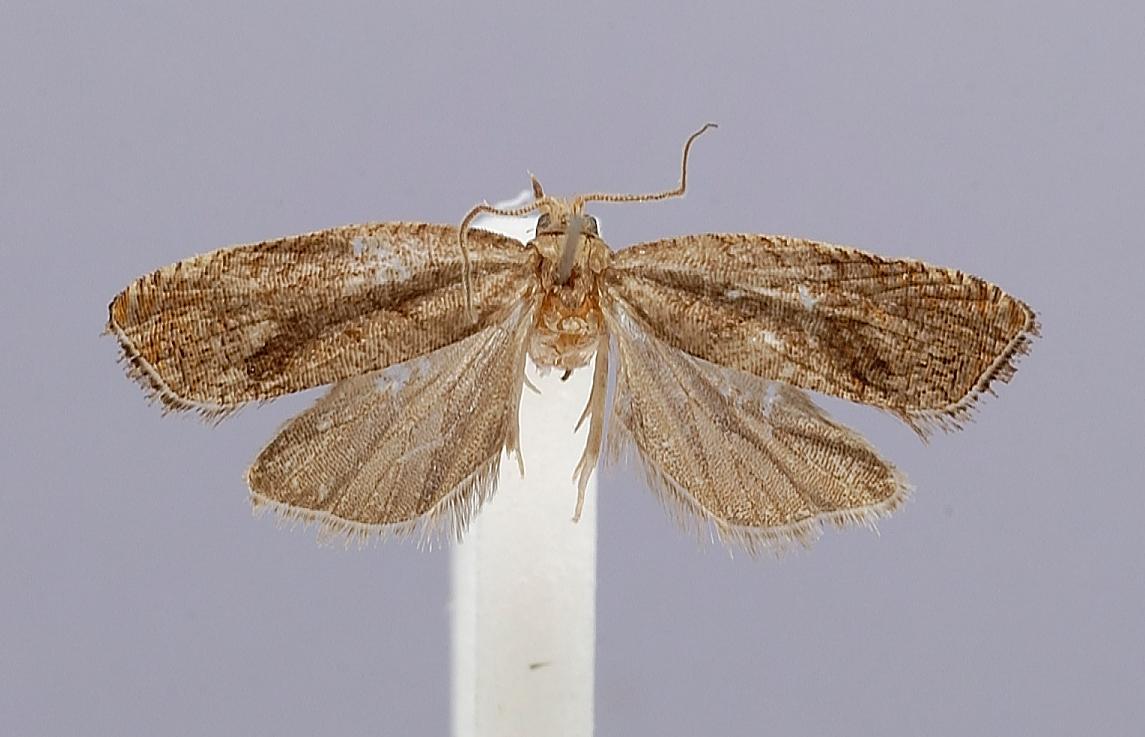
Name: Epinotia bushiensis
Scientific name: Epinotia bushiensis Kawabe, 1980
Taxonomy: Animalia, Arthropoda, Insecta, Lepidoptera, Tortricidae
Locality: Saitama Prefecture, Bushi, Iruma, Saitama, Japan
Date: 20 Oct 1978